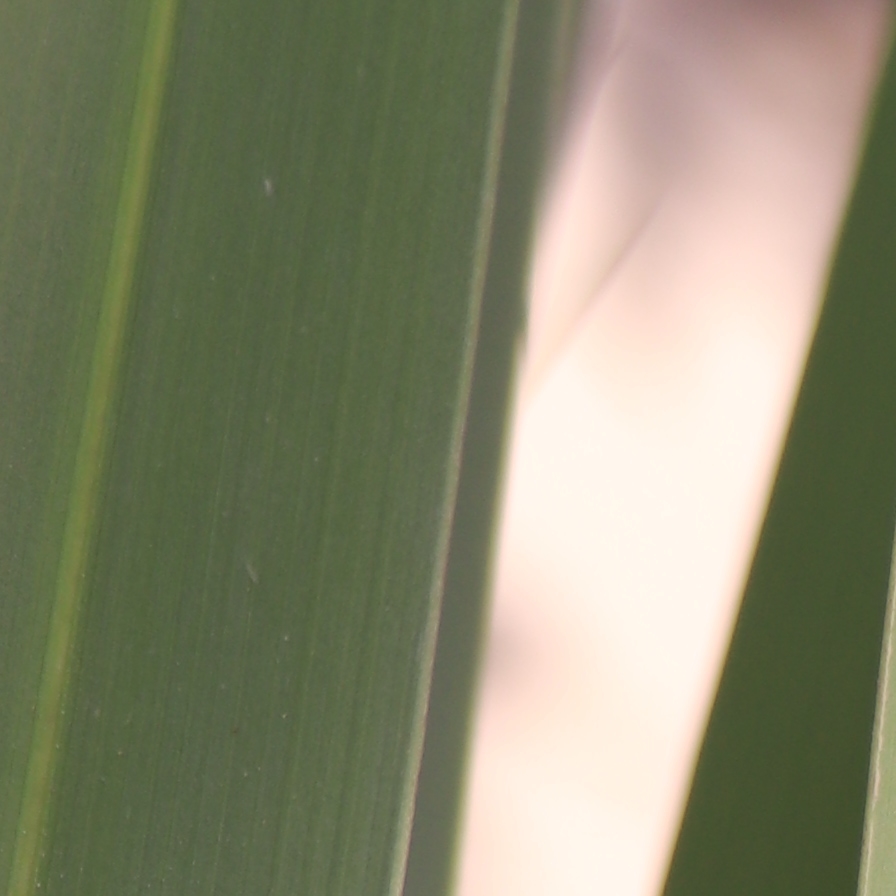
Label: Healthy